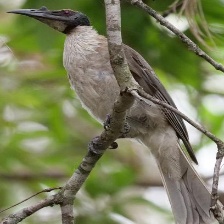
Species: NOISY FRIARBIRD
Scientific name: PHILEMON CORNICULATUS